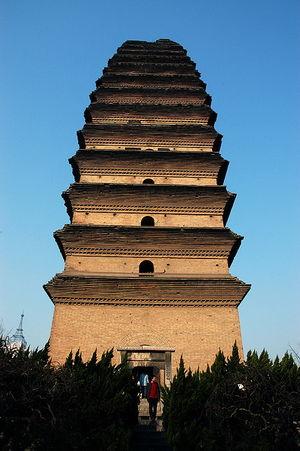
La dynastie Tang est une dynastie chinoise précédée par la dynastie Sui et suivie par la période des Cinq Dynasties et des Dix Royaumes. Elle a été fondée par la famille Li, qui prit le pouvoir durant le déclin et la chute de l'empire Sui.